Specimens of Archaeopteryx

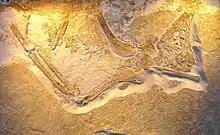
Daiting Specimen, holotype of "Archaeopteryx albersdoerferi"

The Solnhofen Specimen, inventory number BMM 500, was probably discovered in the 1960s near Eichstätt, Germany and described in 1988 by Wellnhofer. Currently located at the Bürgermeister-Müller-Museum in Solnhofen, it was originally classified as "Compsognathus" by an amateur collector, the same burgomaster Friedrich Müller after which the museum is named. Müller acquired it in a completely unprepared state from some anonymous fossil dealer. It is the largest specimen known and may belong to a separate genus and species, "Wellnhoferia grandis". It is missing only portions of the neck, tail, backbone, and head.